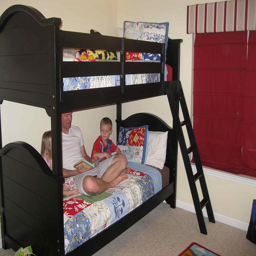
A man and two little children sitting on the lower bunk bed.
The boy is sitting on the bed while listening to a story.
A man sitting in a bunk bed reading a story to two children.
A father reading to his children on the bottom bunk bed
A man sitting on the bunk beds with two children with a book.